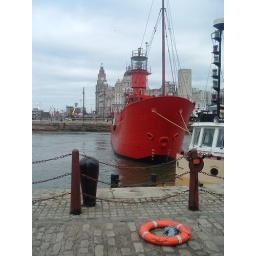
A red boat by The Liver Buildings